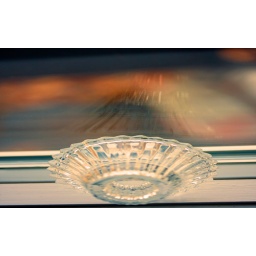
Reflection of the candle holder in a window, but the focus is on the window reflection.Canon40D, EF-s 60mm f2.8 macro